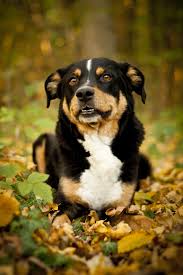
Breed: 234-n000091-Appenzeller